Global distribution system

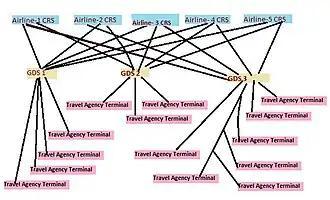
Diagram of an airline global distribution system

A global distribution system (GDS) is a computerised network system owned or operated by a company that enables transactions between travel industry service providers, mainly airlines, hotels, car rental companies, and travel agencies. The GDS mainly uses "real-time inventory" (e.g. number of hotel rooms available, number of flight seats available, or number of cars available) from the service providers. Travel agencies traditionally relied on GDS for services, products and rates in order to provide travel-related services to the end consumers. Thus, a GDS can link services, rates and bookings consolidating products and services across all three travel sectors: i.e., airline reservations, hotel reservations, car rentals.